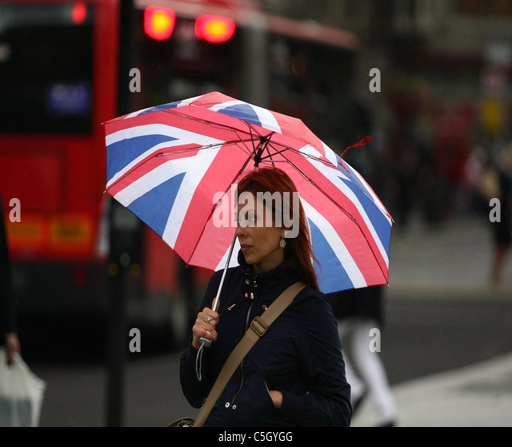
a female waiting to cross a road and sheltering under her umbrella in a shower of rain